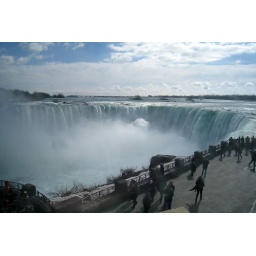
view from the second floor in the souvenir building